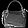
Label: Bag